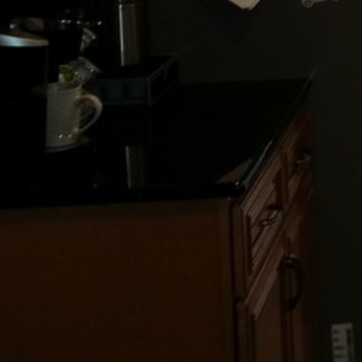
Material: polishedstone